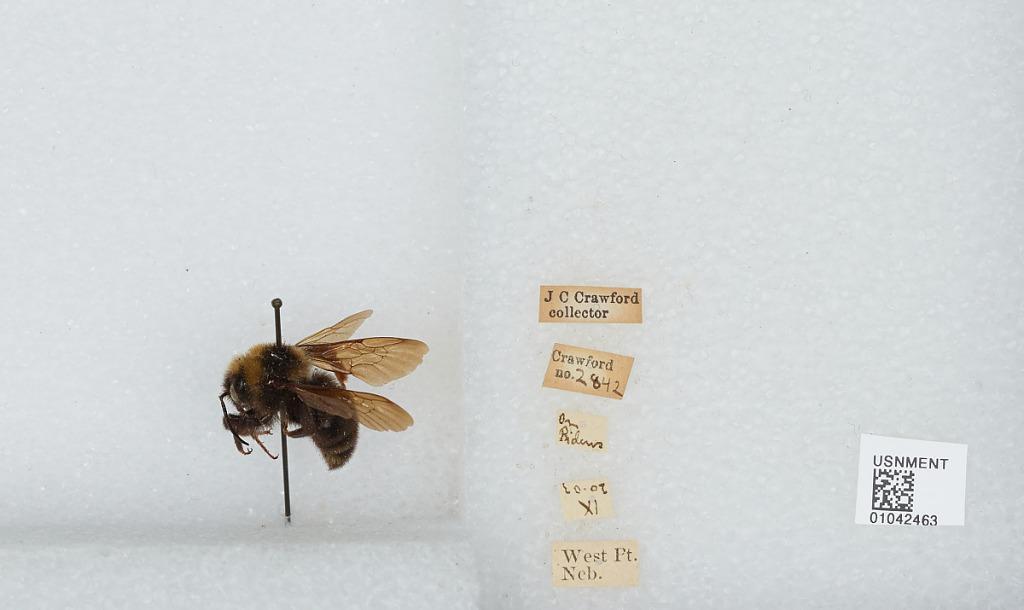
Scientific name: Bombus (Psithyrus) variabilis (Cresson)
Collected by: J. Crawford
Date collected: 1903-9-20
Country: United States
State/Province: Nebraska
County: Cuming
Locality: West Point
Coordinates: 41.8397, -96.7114